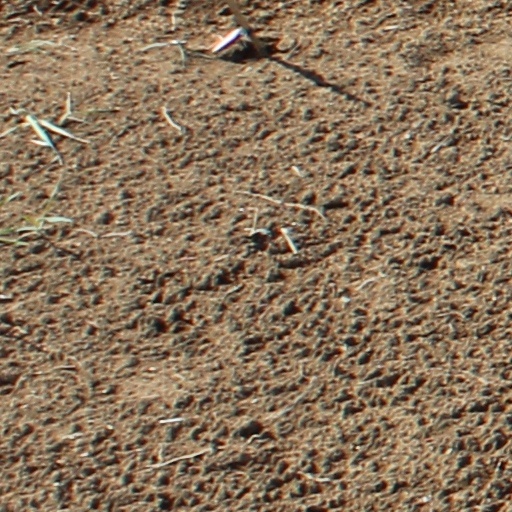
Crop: wheat